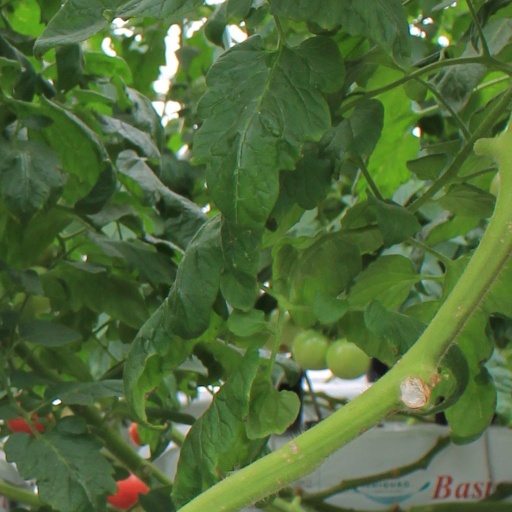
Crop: tomato